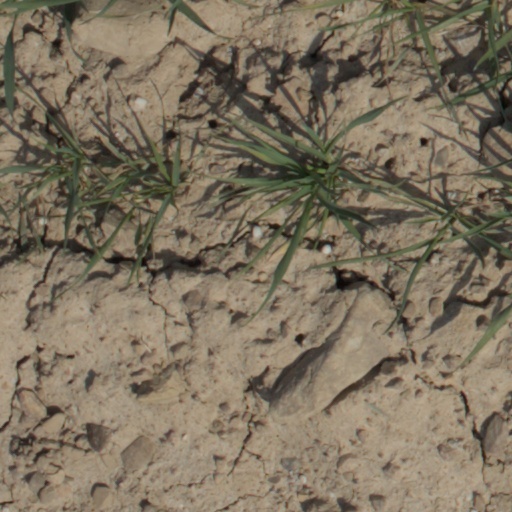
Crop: wheat